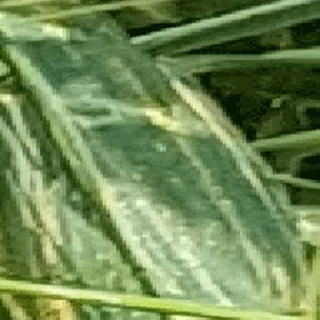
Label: wheat_yellow_rust